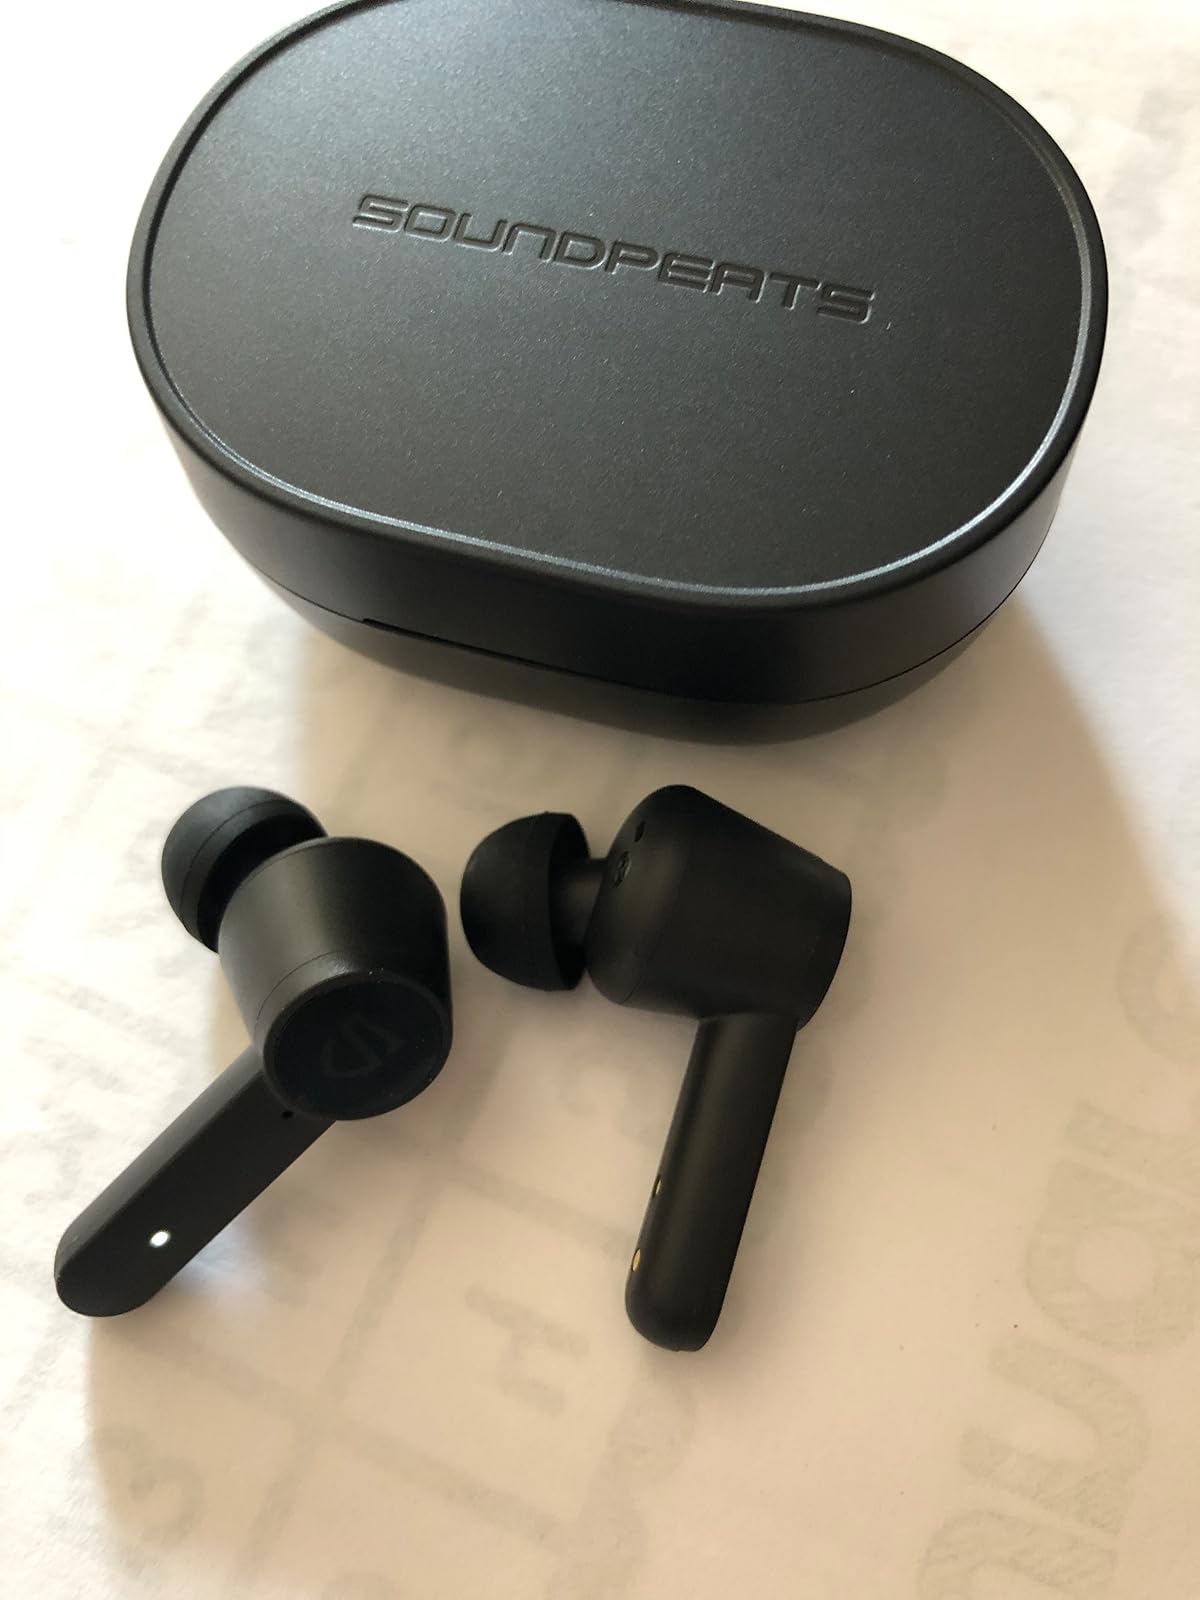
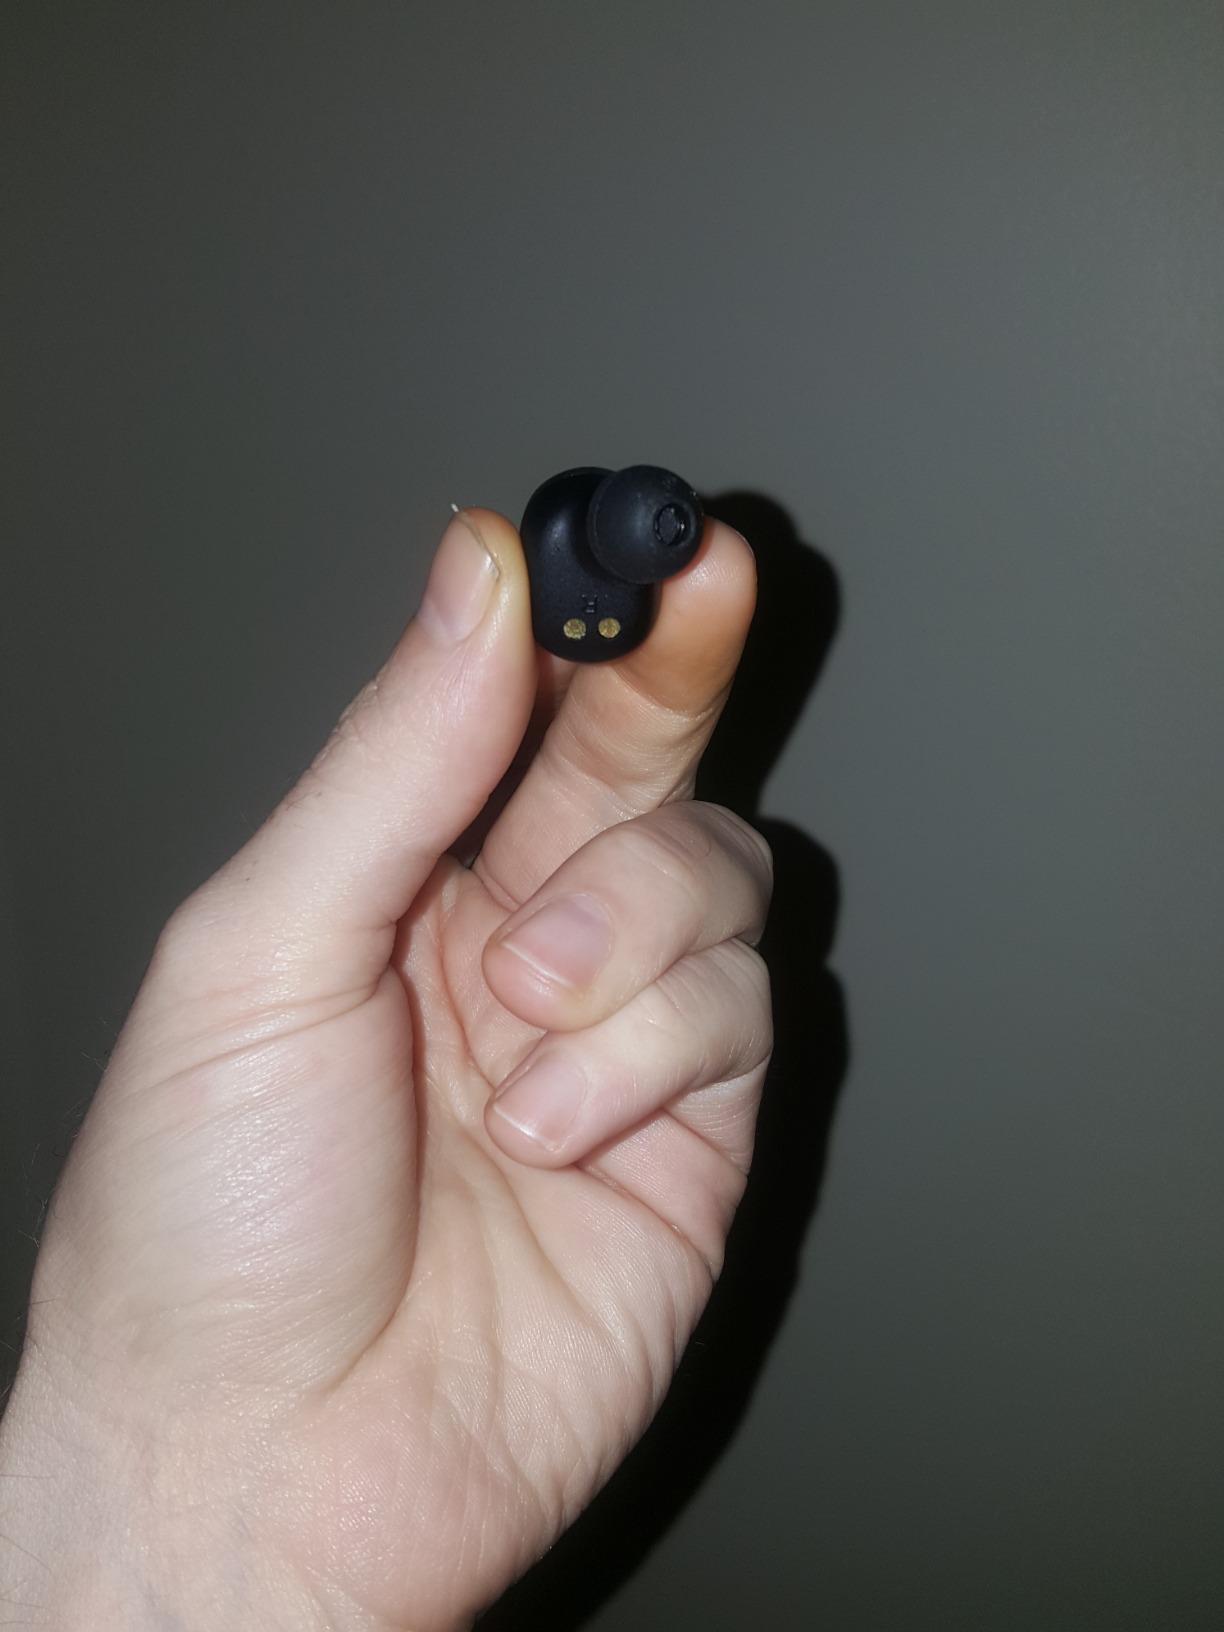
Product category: earbuds
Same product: no